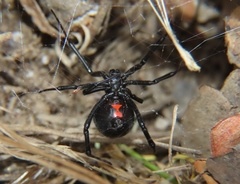
Species: Lactrodectus_hesperus